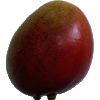
Label: Mango Red 1